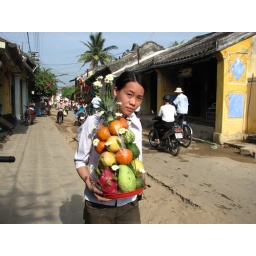
A girl in Hoi An village, carrying a fruit plate used for worship or special occasions.